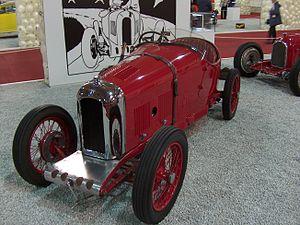
Les Cigares du pharaon est le quatrième album de bande dessinée des Aventures de Tintin, prépublié en noir et blanc du 8 décembre 1932 au 8 février 1934 dans les pages du Petit Vingtième, supplément du journal Le Vingtième Siècle. La version couleur de l'album est parue en 1955.